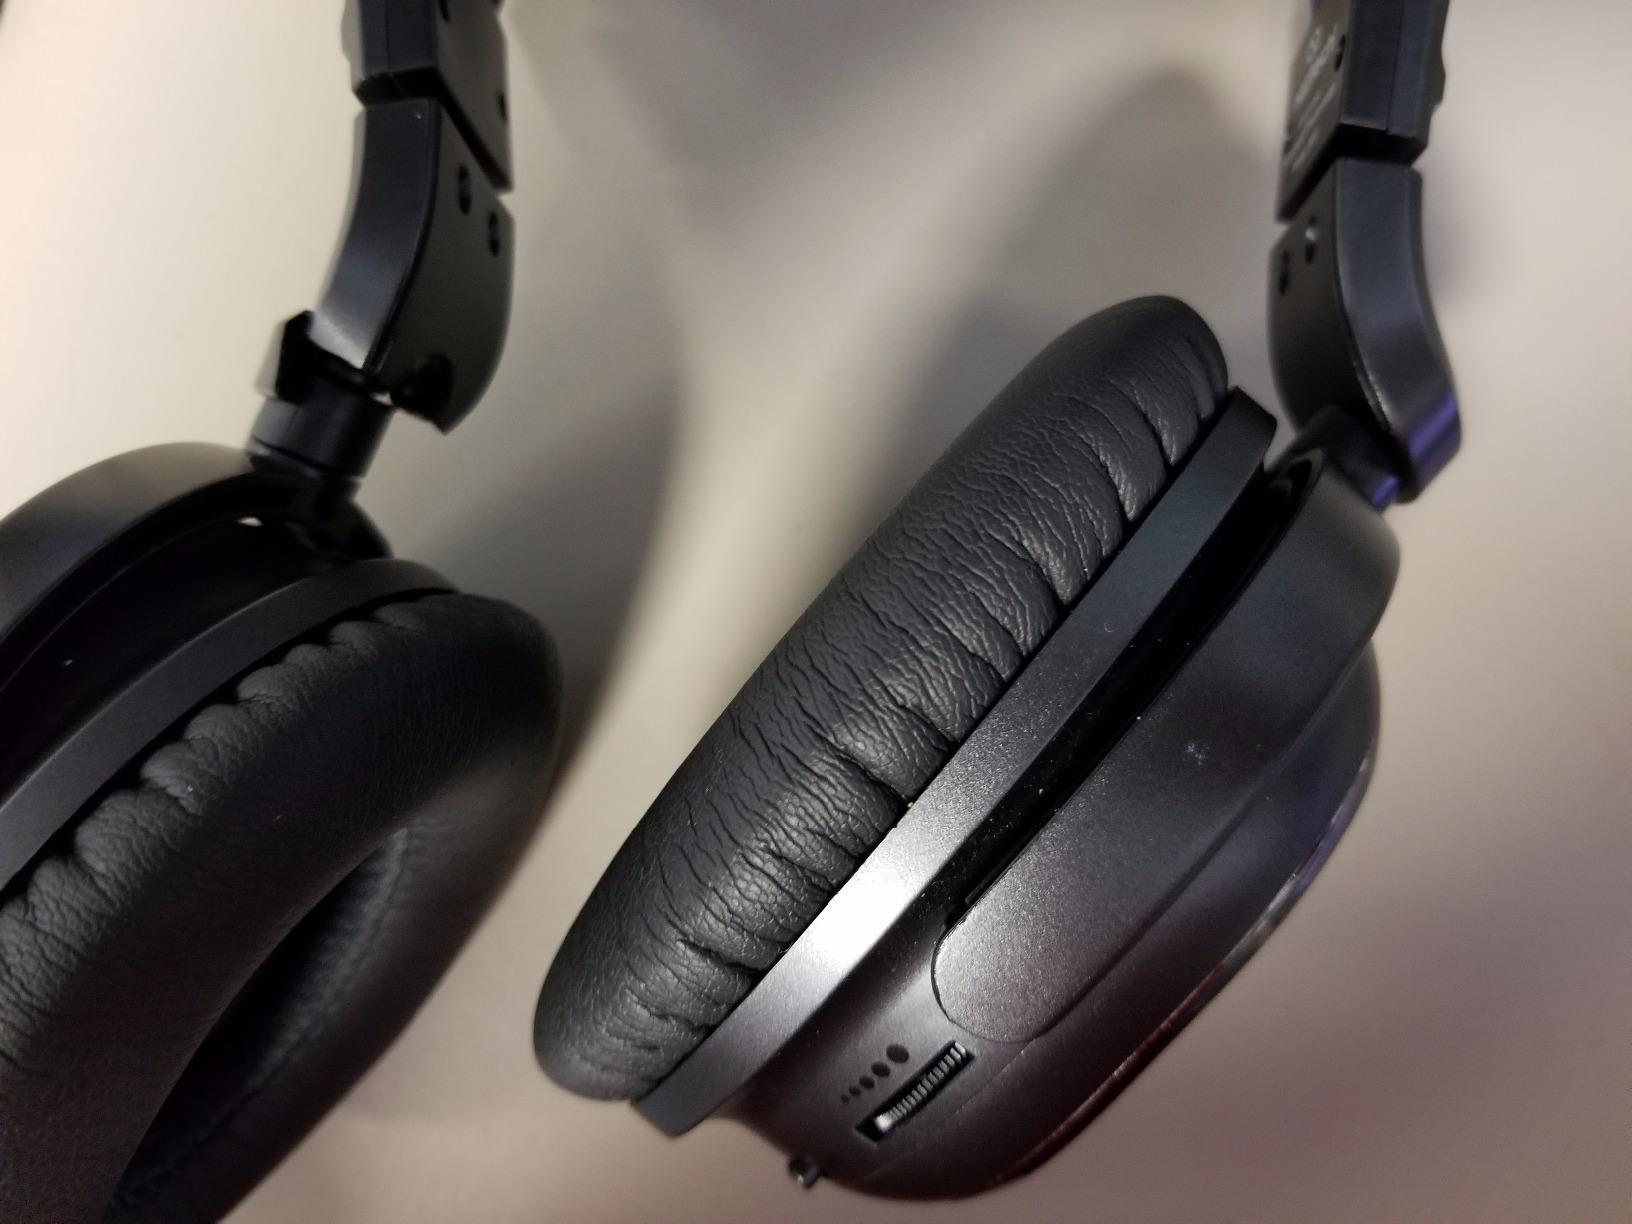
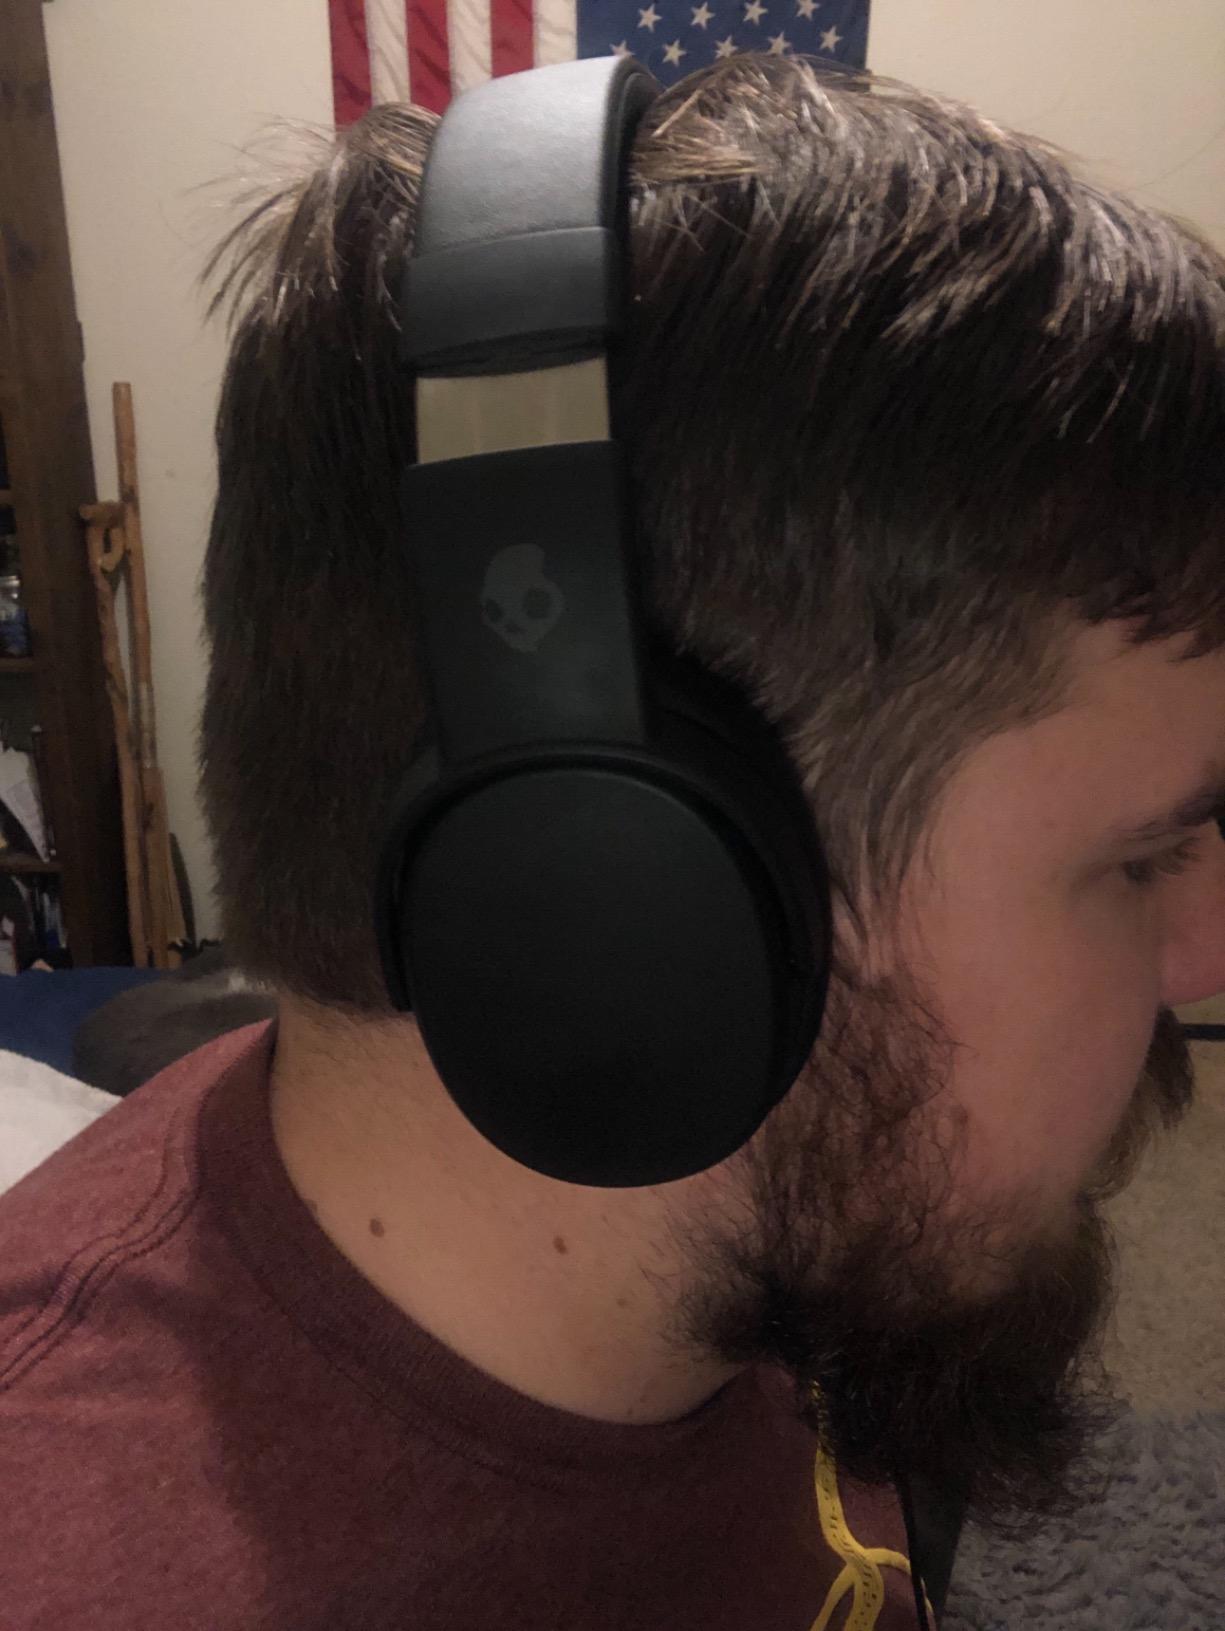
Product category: headphones
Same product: no